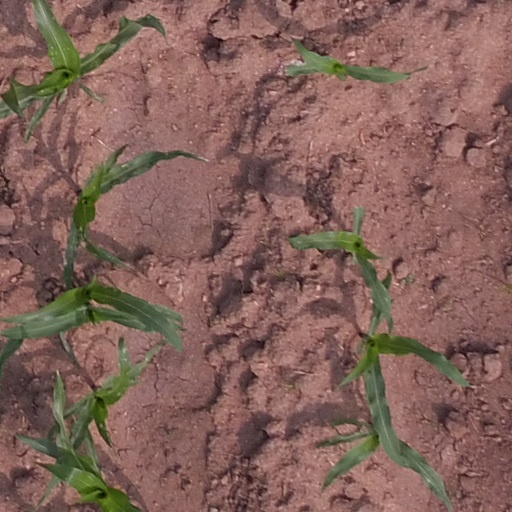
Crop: maize; corn